Laguna Coast Wilderness Park

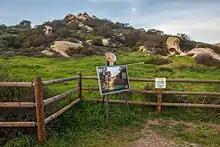
Laguna Coast Wilderness Park entrance

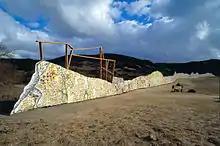
Final Days of The Tell 1990

Laguna Greenbelt, Inc. is a grassroots organization, founded in 1968 to preserve and protect the environment in and around Laguna Beach and Orange County. This non-profit works for the benefit of the general public informing, advocating and educating concerned citizens. With James Dilley as its founder, Laguna Greenbelt secures open space for the residents of Orange County and beyond. The Greenbelt believes, "that open space and wilderness areas along with wildlife habitat preservation are critical to the long-term health and well being of residents of southern California…We fought to preserve Laguna Canyon, Aliso and Woods Canyons and, the large swath of coastal hills known as the San Joaquin Hills. Much of our history has revolved around informing citizens, decision makers and stakeholders about the many benefits of open space preservation and protection…This work continues today with our initiative on the Irvine Regional Wildlife Corridor, an important wildlife habitat connection between the Laguna Greenbelt/South Coast Wilderness area and the Cleveland National Forest." Laguna Greenbelt also helped facilitate the formation of the Laguna Canyon Foundation.